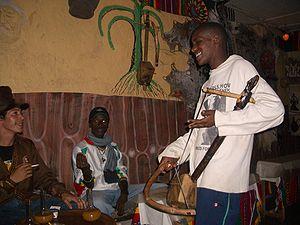
Un azmari est un chanteur et musicien éthiopien comparable au barde européen. L'Azmari, qui peut être un homme ou une femme, est réputé pour improviser des paroles, s'accompagnant soit d'un macinko soit d'un krar. Les Azmaris se produisent souvent dans des bars que l'on appelle tejbeit, qui servent du T’edj.
Le masenqo est un instrument à cordes frottées. C'est une vièle dotée d'une seule corde qui se joue avec un archet. Il s'agit d'un cordophone que l'on trouve en Éthiopie.
La culture de l'Éthiopie, pays enclavé de la Corne de l'Afrique, désigne d'abord les pratiques culturelles observables de ses 103 000 000 d'habitants.
La musique éthiopienne est extrêmement diversifiée, chaque peuple d'Éthiopie développant ses propres sonorités. Certaines formes de musique traditionnelle sont fortement influencées par la musique folk d'autres régions de la Corne de l'Afrique, particulièrement la Somalie. L'influence du christianisme se ressent également. Au Nord-Est du pays, dans l'ancienne région de Wollo, s'est développé une forme de musique islamique appelée manzuma initialement chantée en amharique pour s'étendre aux régions d'Harar et de Jimma où elle est maintenant chantée en oromo. Sur les plateaux d'Éthiopie la musique traditionnelle est jouée par des musiciens itinérants dénommé les azmaris qui sont considérés à la fois avec suspicion et respect dans la société éthiopienne.